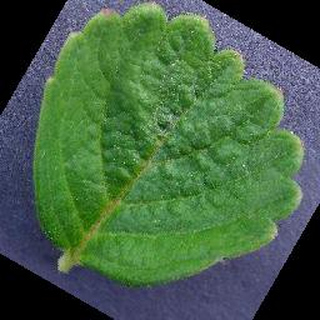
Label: healthy_strawberry